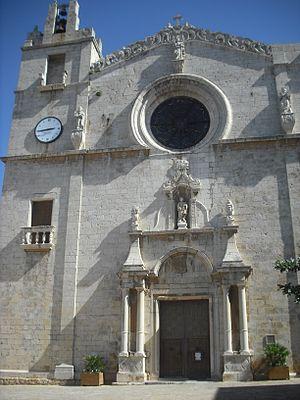
L'Escala est une commune de la comarque d'Alt Empordà dans la province de Gérone en Catalogne.